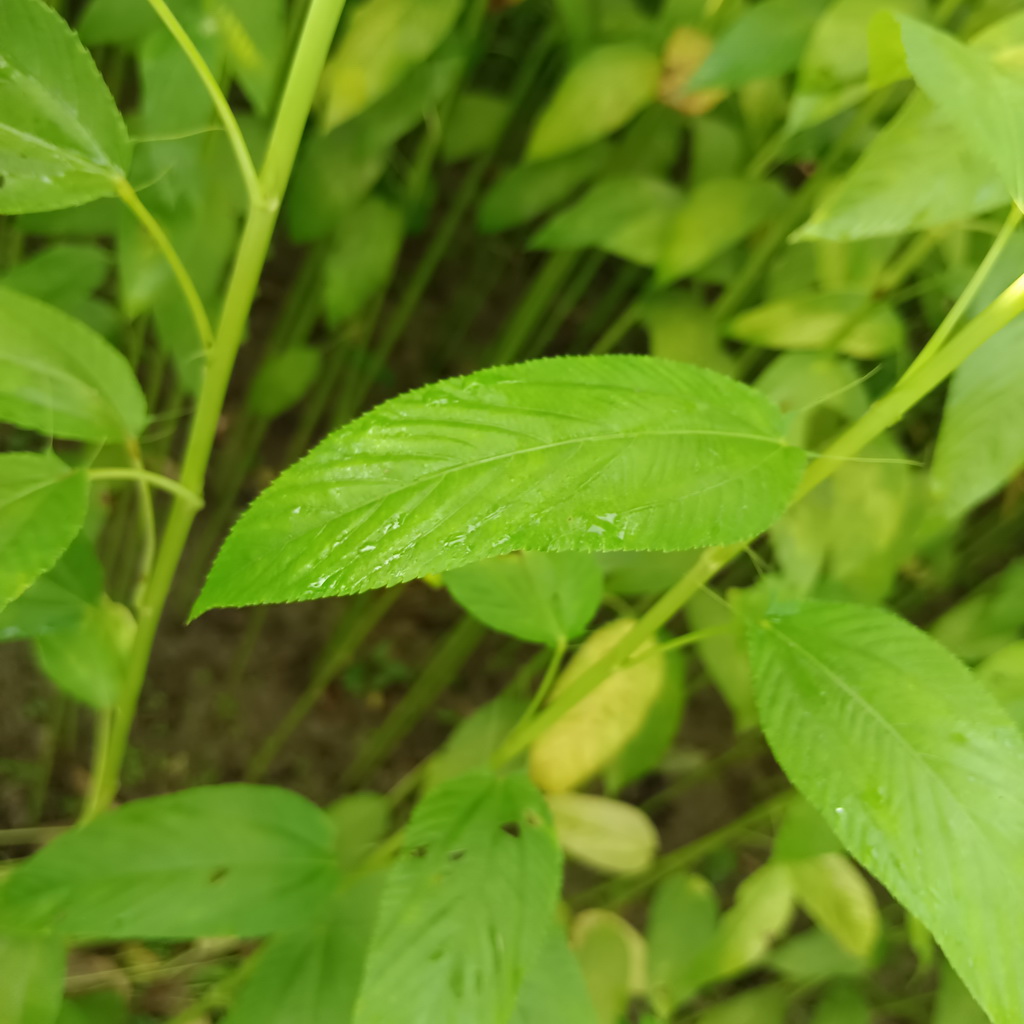
Label: Fresh